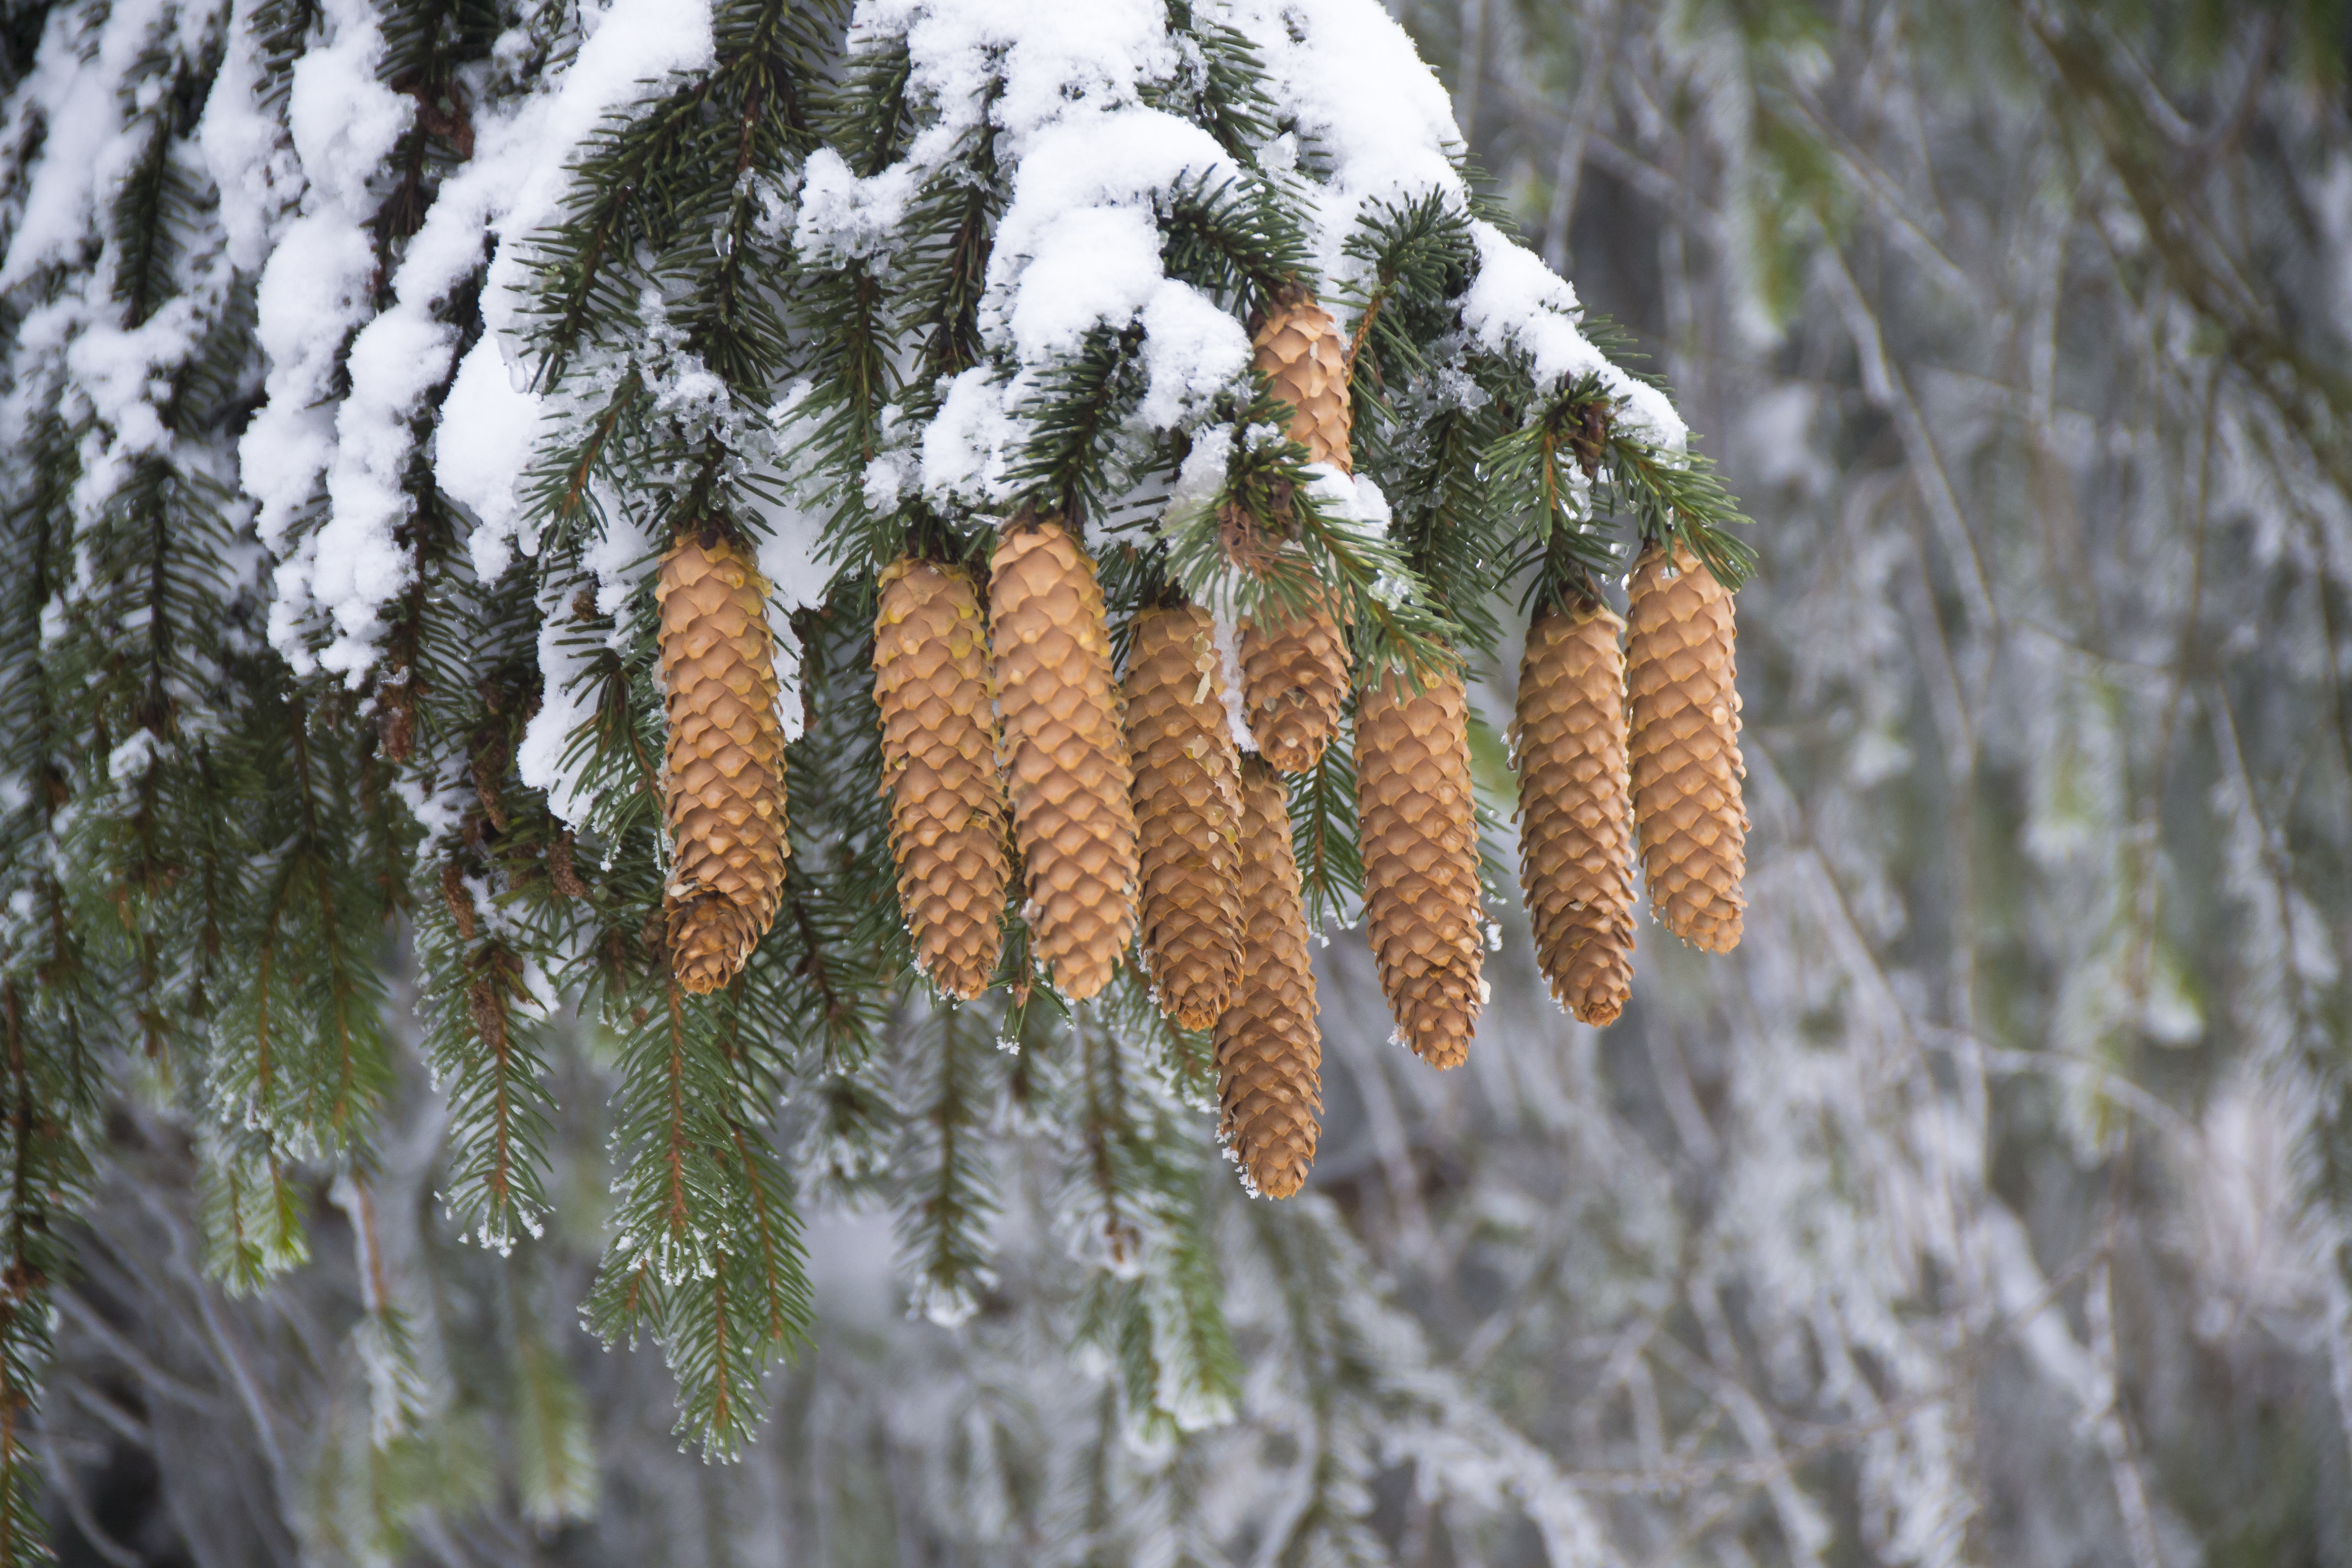
tree, nature, forest, branch, snow, winter, needle, plant, leaf, flower, frost, wildlife, ice, green, autumn, weather, botany, fir, flora, season, fauna, pine cone, close up, coniferous, spruce, needles, cones, sprig, ecosystem, macro photography, seasons of the year, snowy branch, spruce cones, shapely, woody plant, land plant